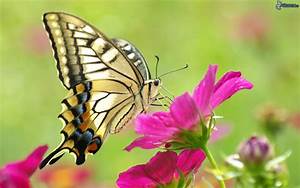
Label: farfalla